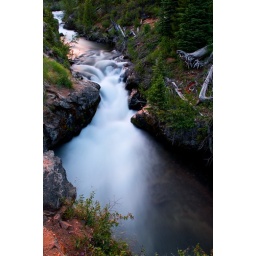
The pink sky reflects off the water of Tumalo Creek above the falls.